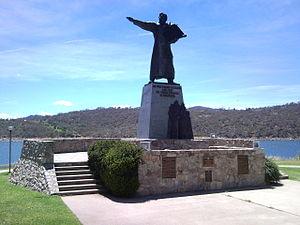
Lac Jindabyne est un barrage situé sur la Snowy River en Australie dans la région de Nouvelle-Galles du Sud. Il fait partie du aménagements hydroélectriques des Snowy Mountains.